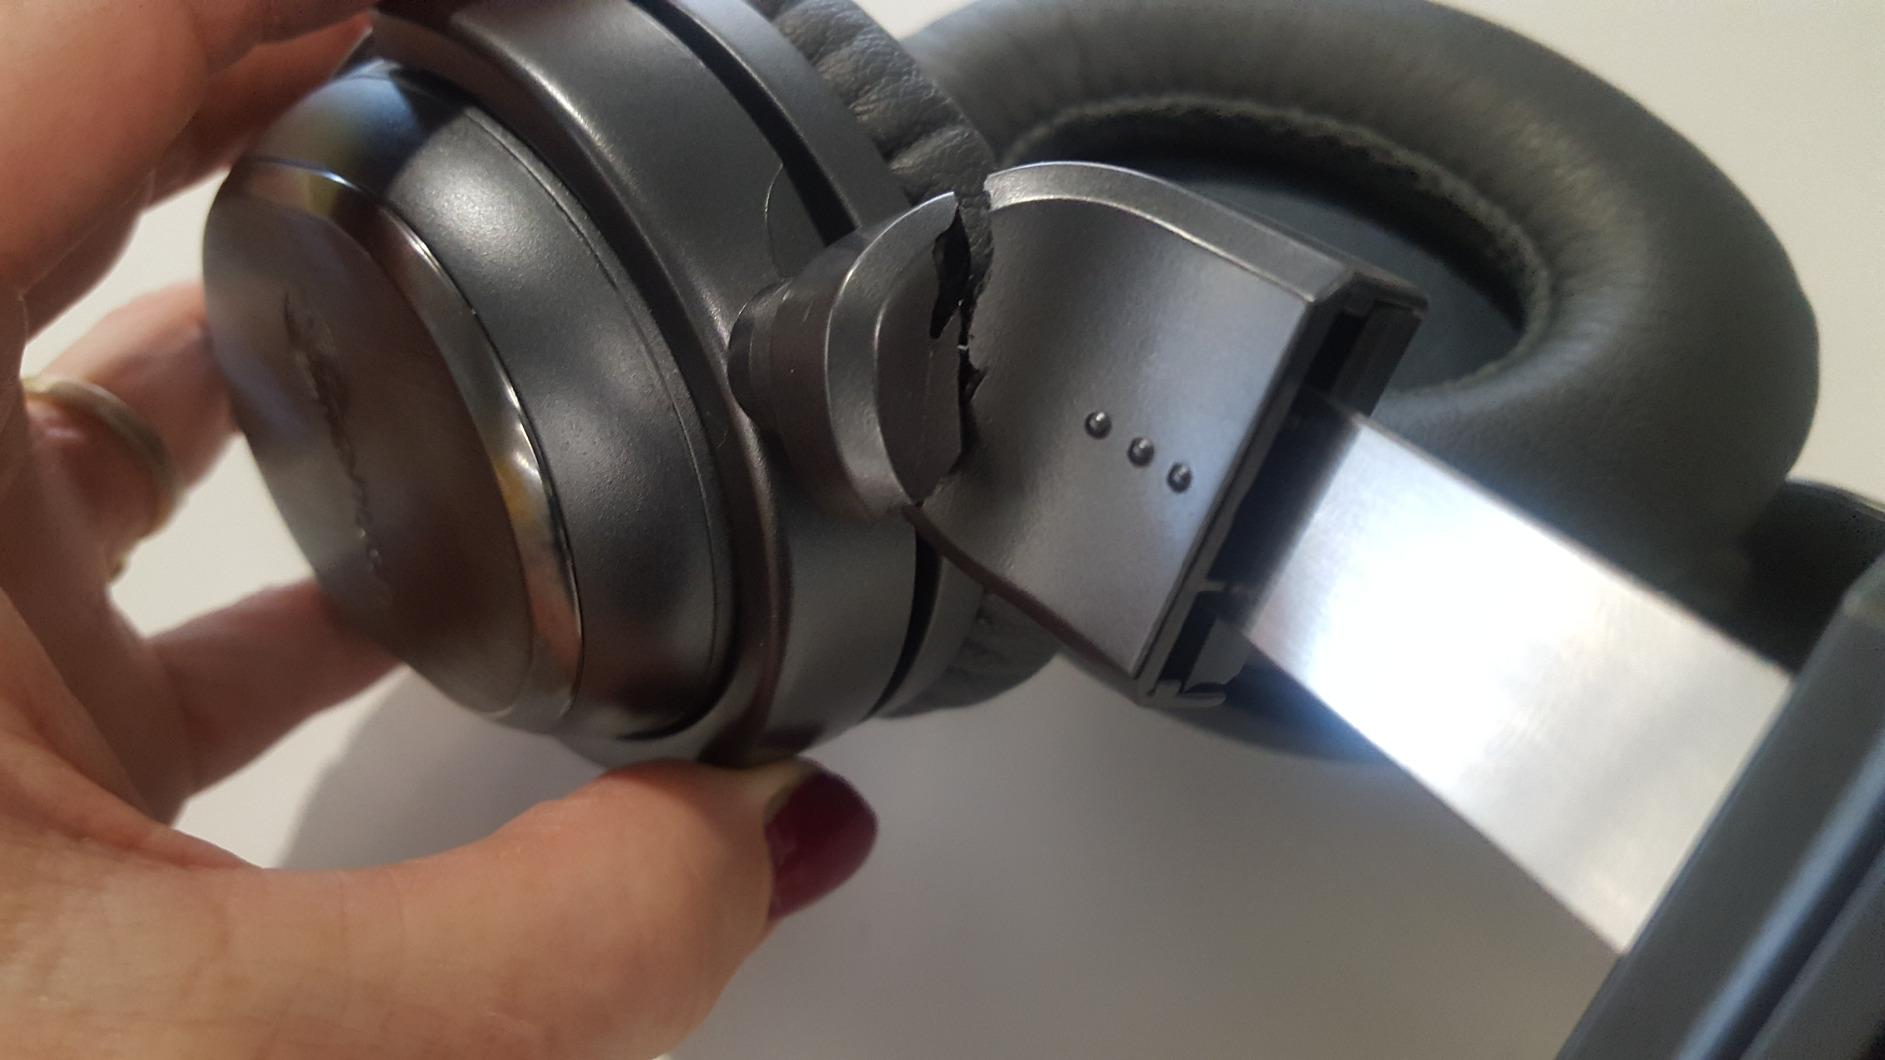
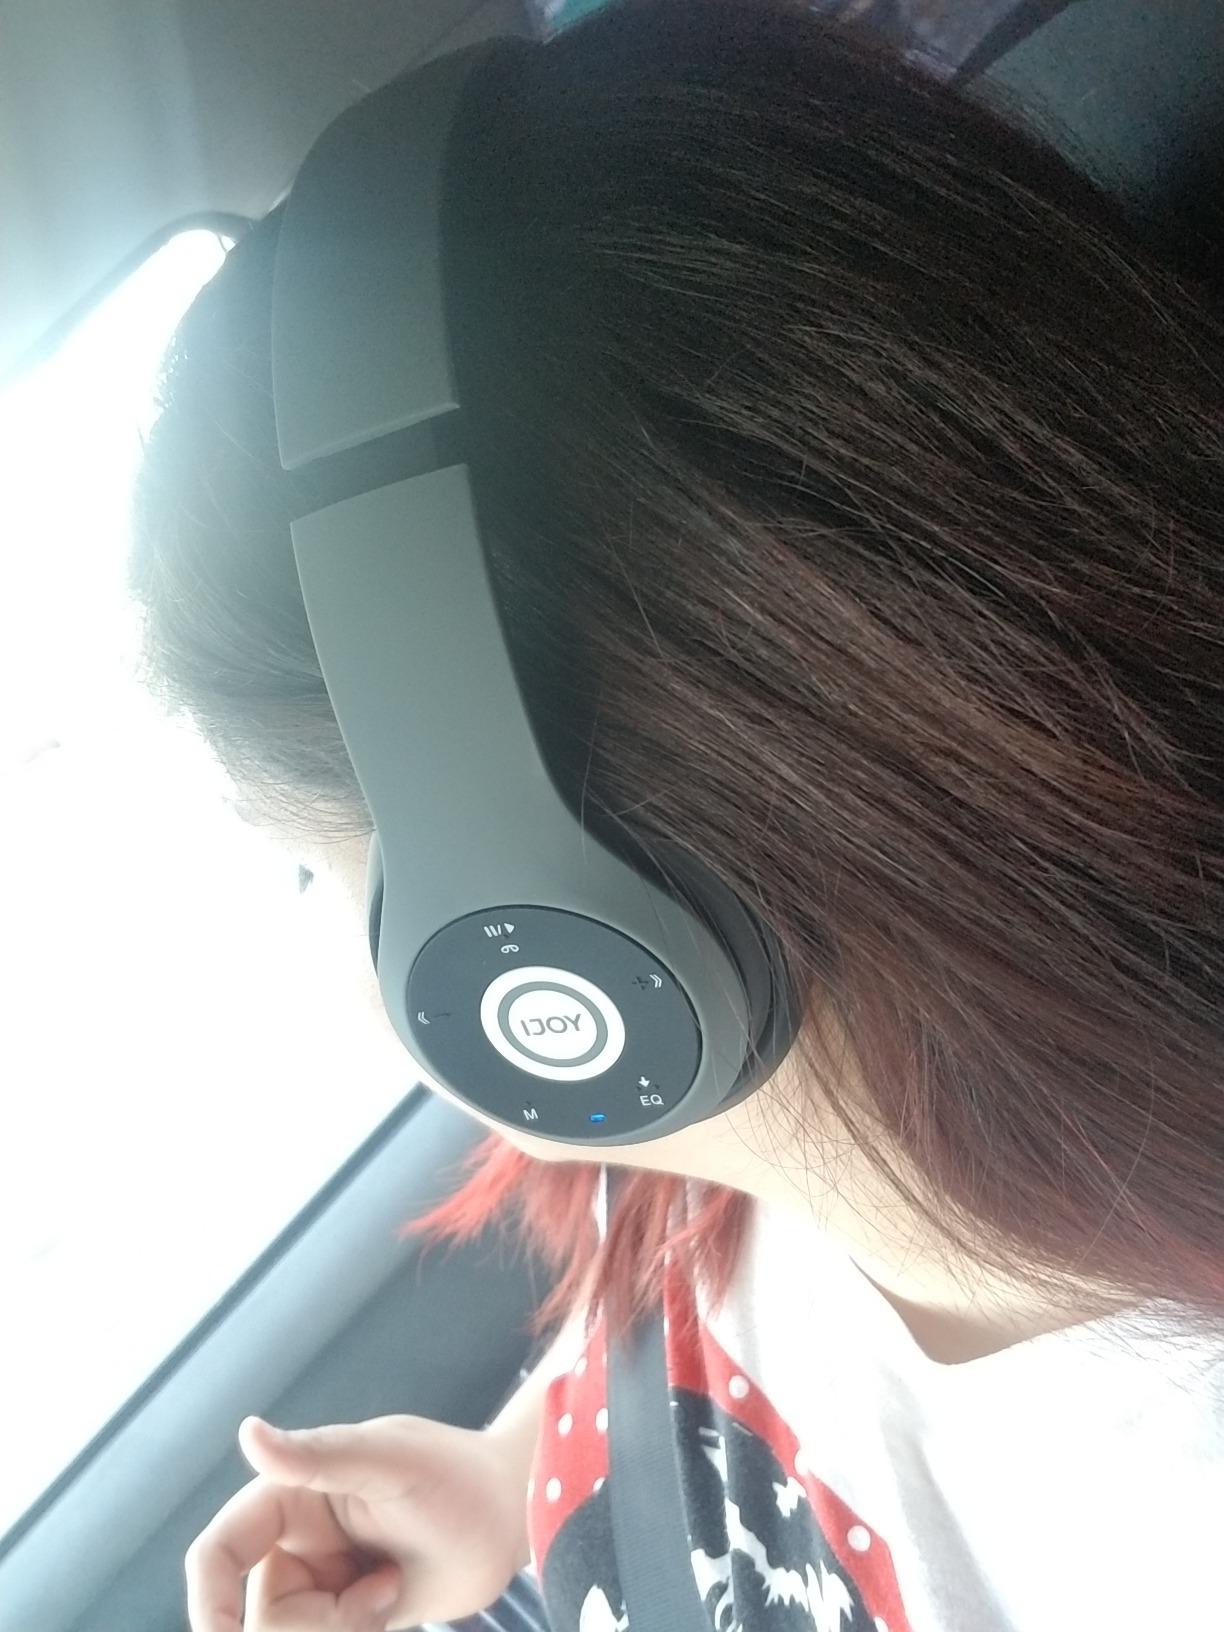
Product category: headphones
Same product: no